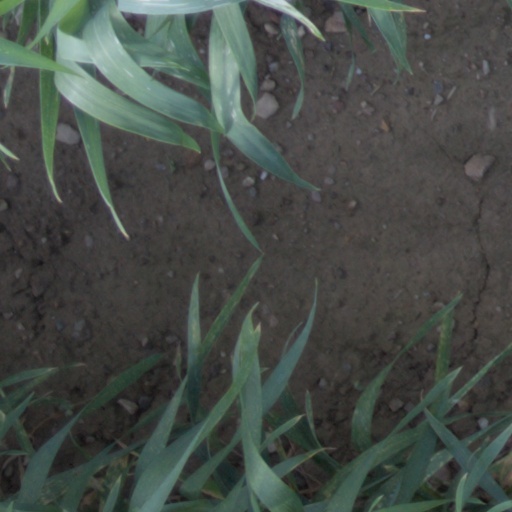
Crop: wheat